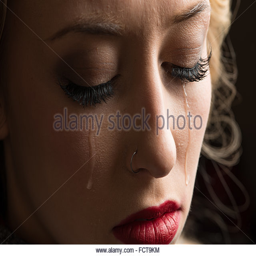
close up photo of a young woman crying